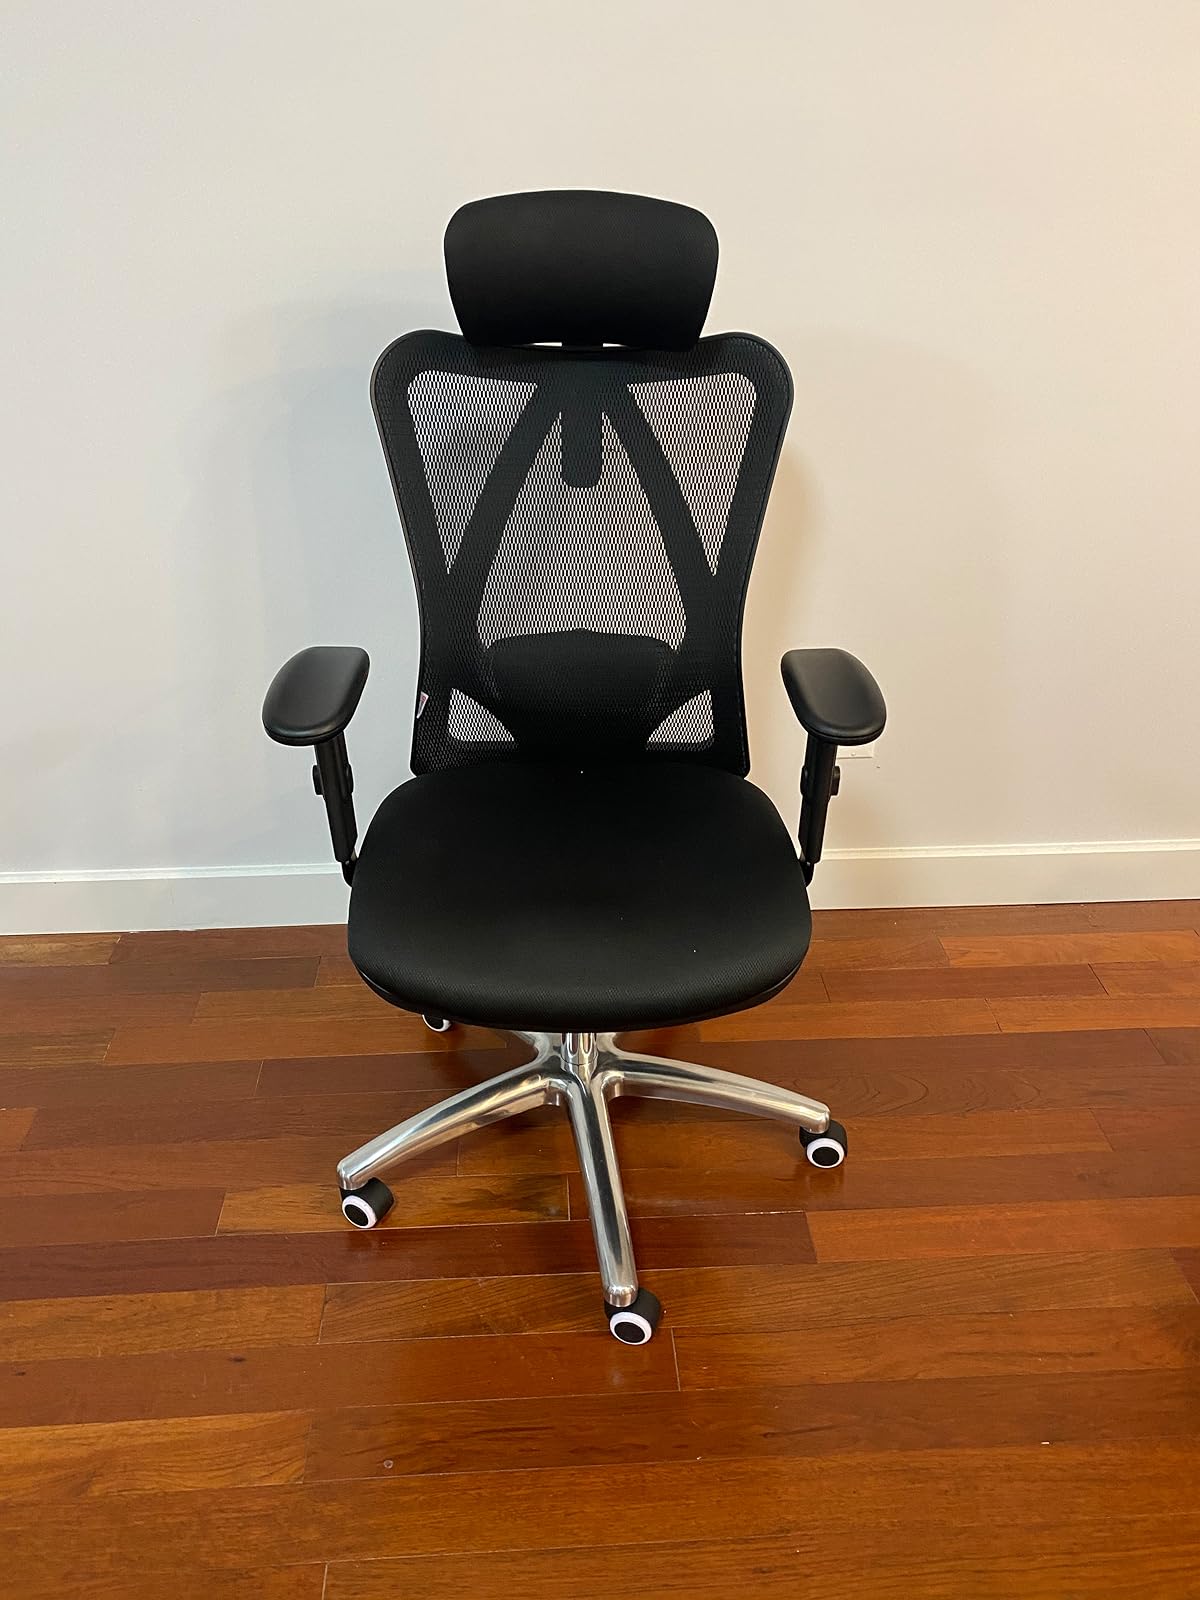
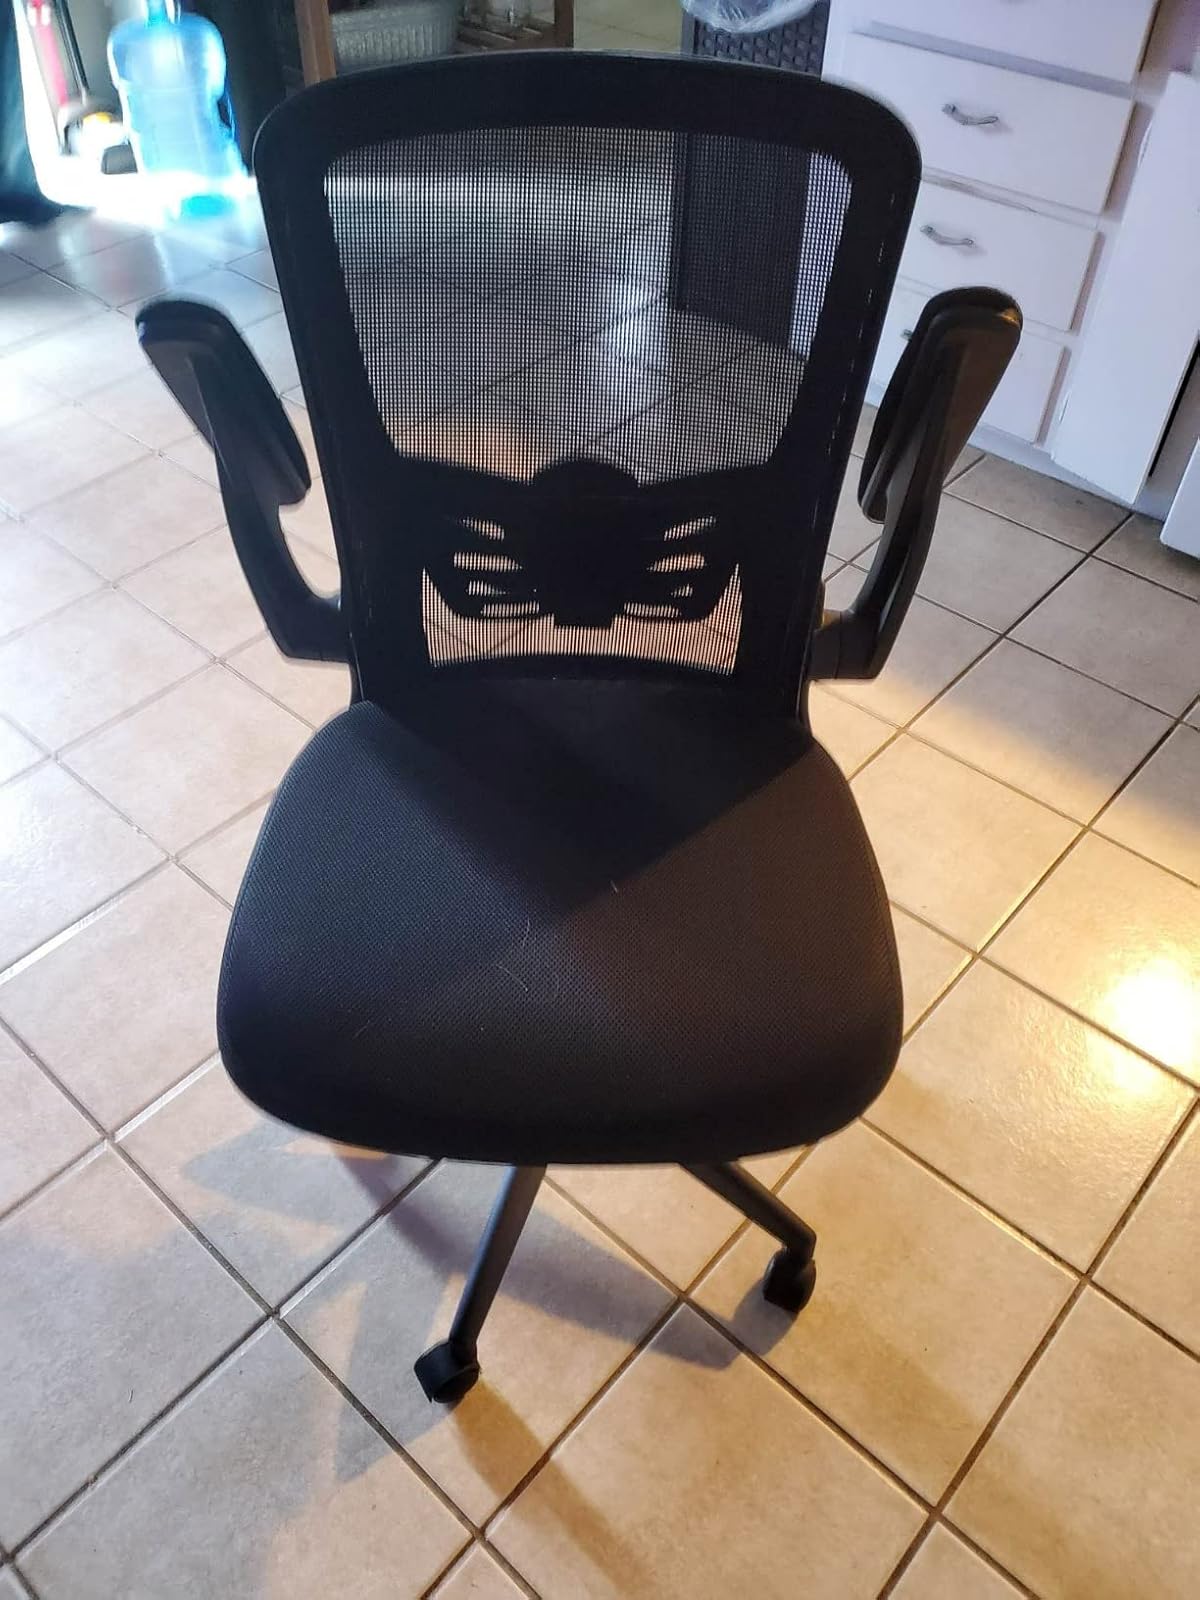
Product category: items_chair
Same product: no